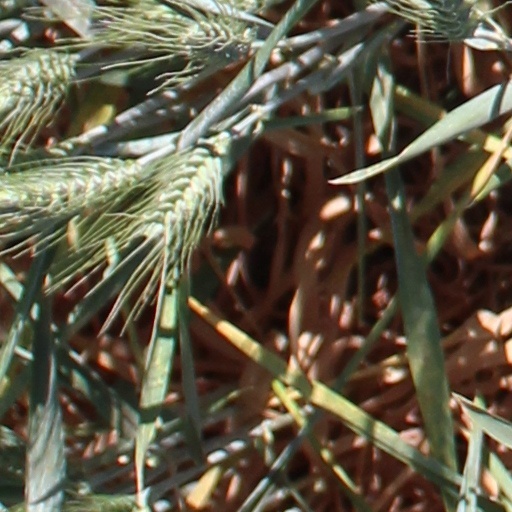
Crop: wheat